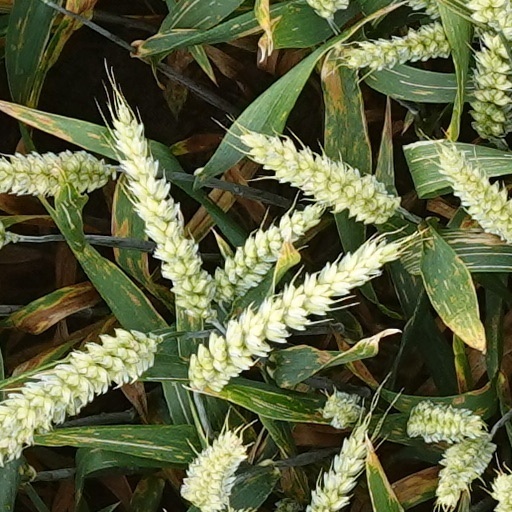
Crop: wheat